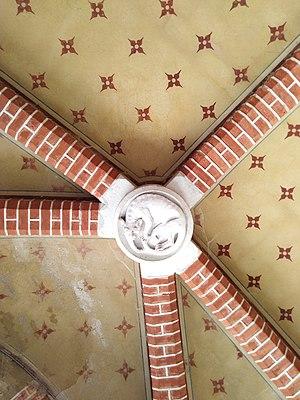
Voute du porche du château
Le château de Pupetières est un château du XIXᵉ siècle qui se dresse sur la commune de Chabons, dans le département de l'Isère et la région Auvergne-Rhône-Alpes, en France.